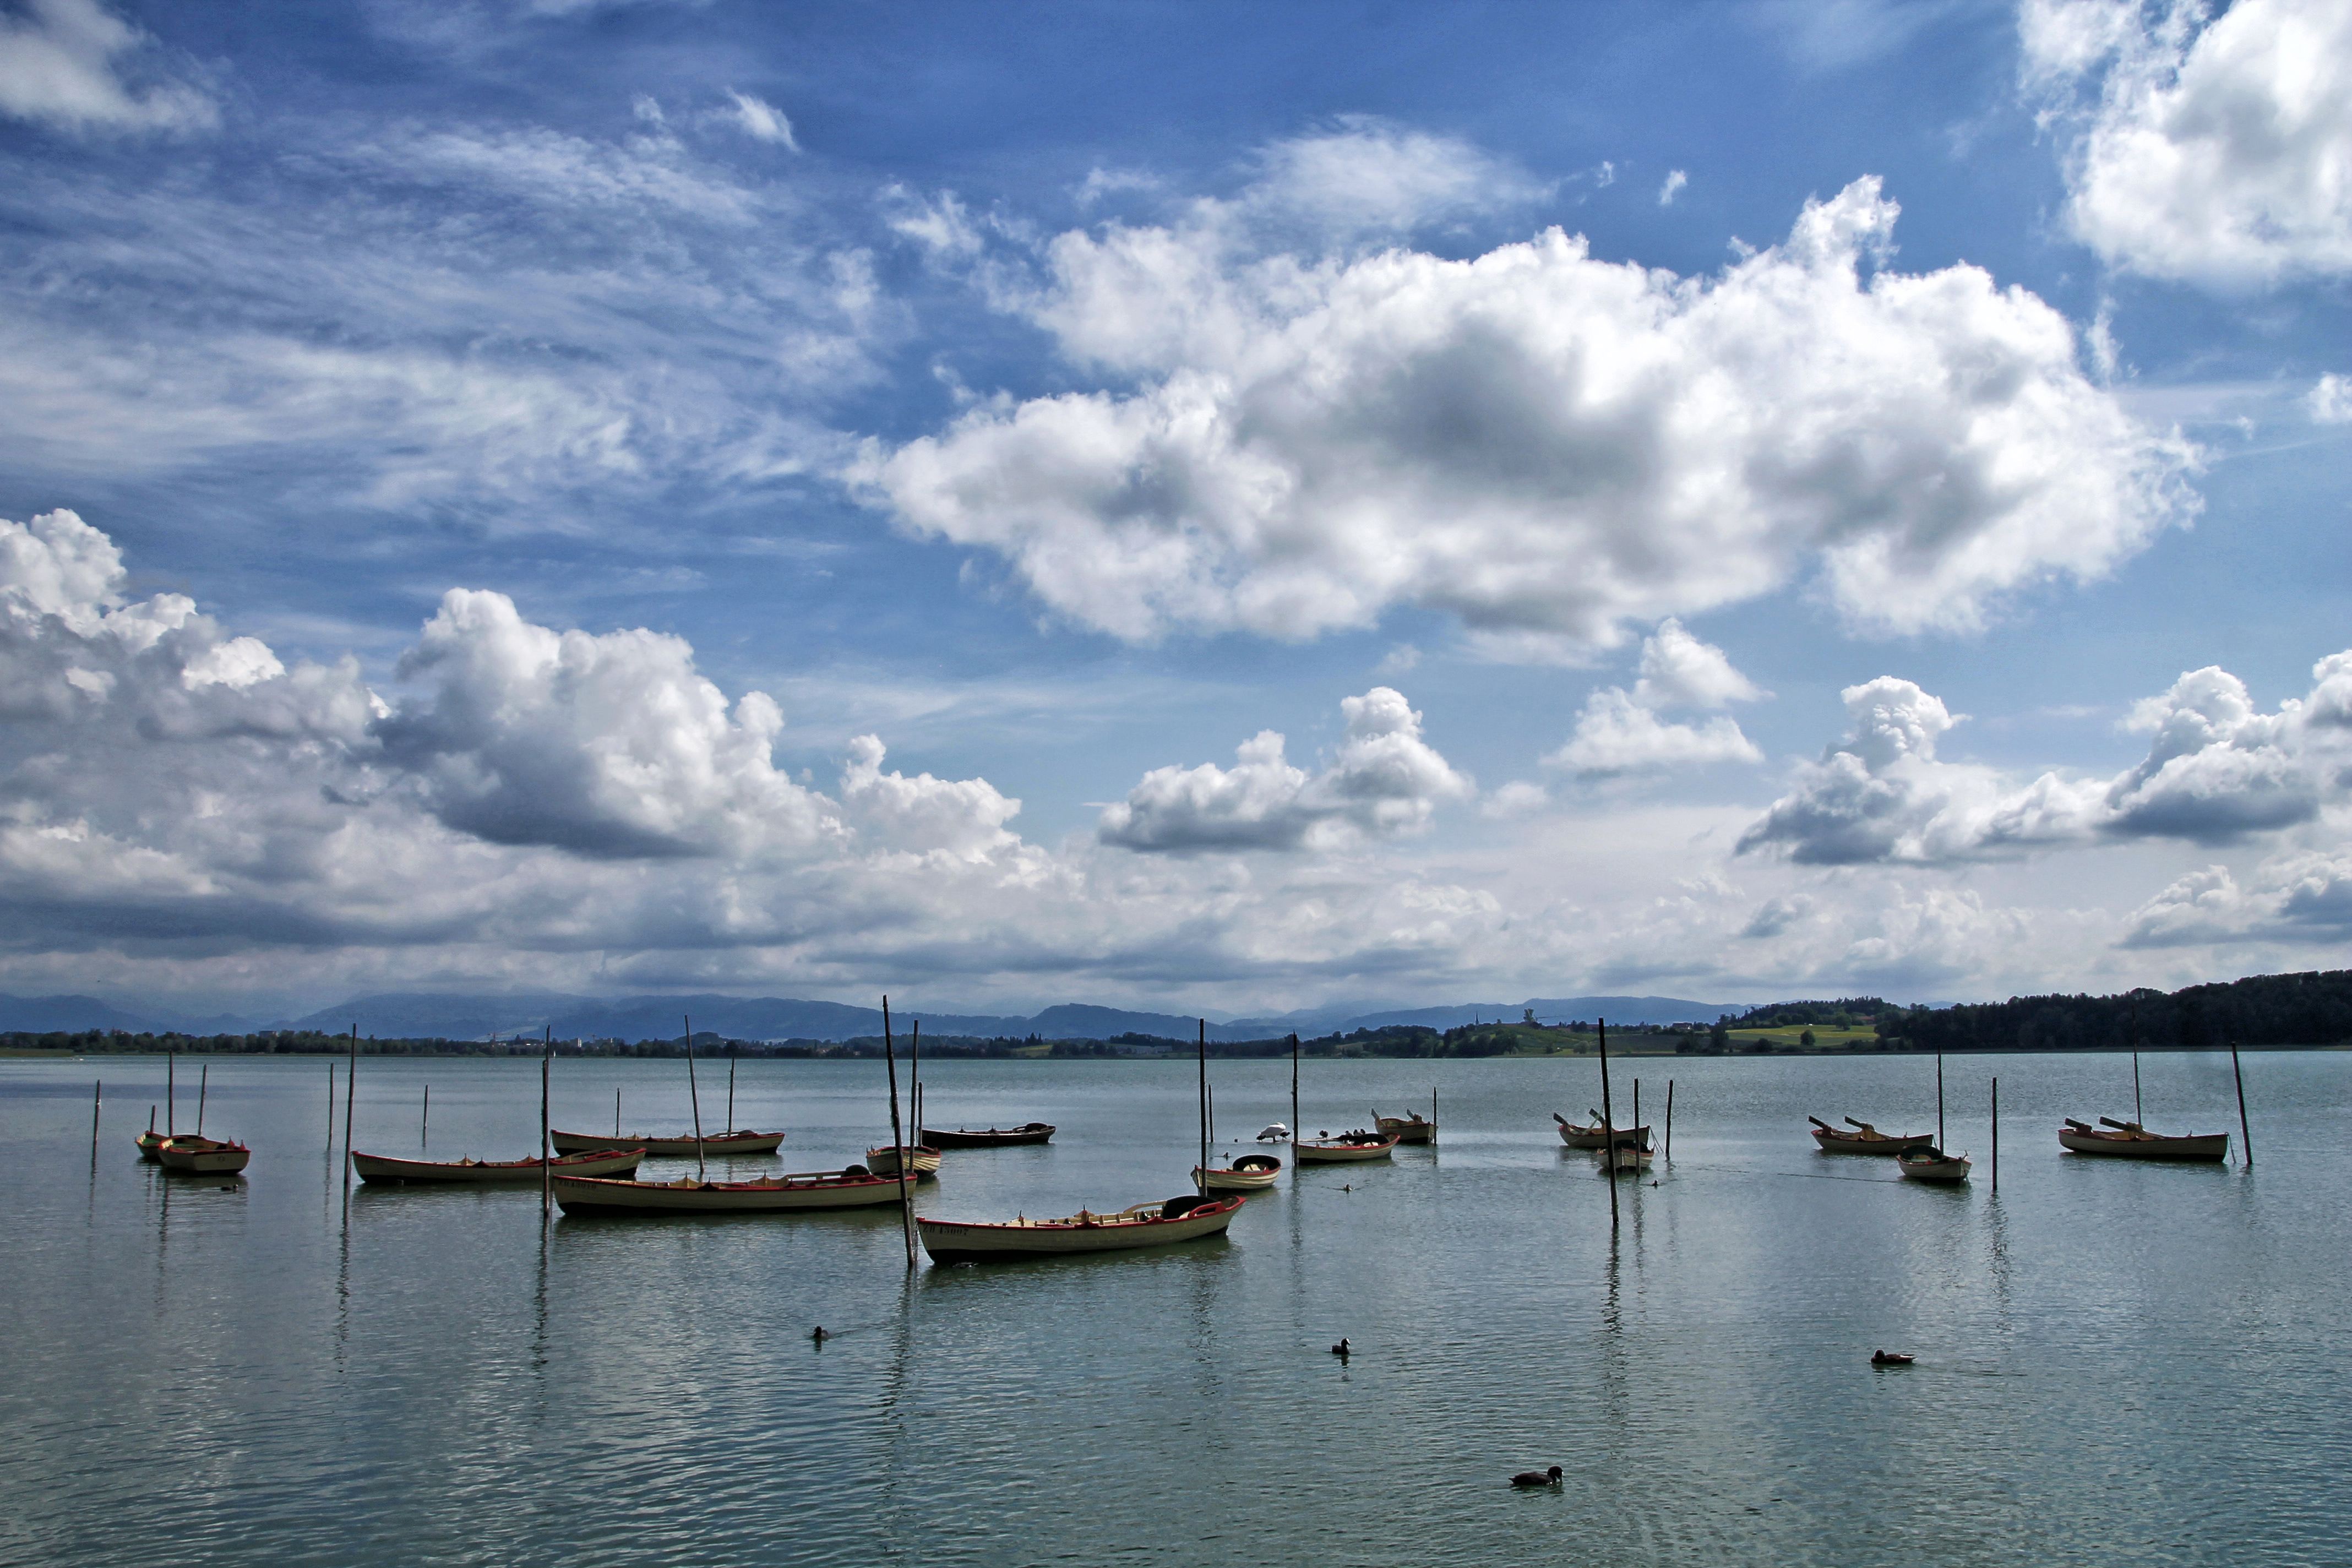
landscape, sea, water, nature, horizon, dock, cloud, sky, boat, shore, lake, dusk, reflection, vehicle, bay, marina, clouds, boating, boats, loch, blue white